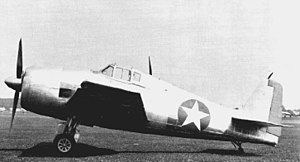
Grumman F6F Hellcat / Versioner
XF6F-1 i 1942.
"Grumman F6F Hellcat var et jagerfly til brug på hangarskibe, der blev udviklet som afløser for F4F Wildcat til brug i United States Navy. Selv om F6F lignede sin forgænger havde den et helt nyt design og var udstyret med en 2.000 hk Pratt & Whitney R-2800. Nogle kaldte den for ""Wildcats storebror"". Hellcat og Vought F4U Corsair var de mest anvendte jagerfly i den amerikanske flåde i den anden halvdel af 2. verdenskrig.